First Hundred Years' War

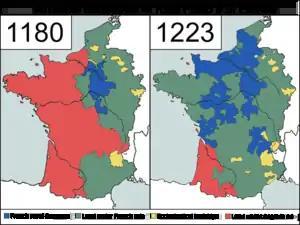

John and Philip finally agreed to a truce in Thouars, on 13 October 1206. For Philip Augustus, it was then necessary to stabilize these rapid conquests. Since 1204, Philip published an order imposing the use of Norman, instead of Angevin, currency. Philip Augustus also built the castle of Rouen, an imposing fortress of Philippian style and the locus of Capetian power in Normandy.